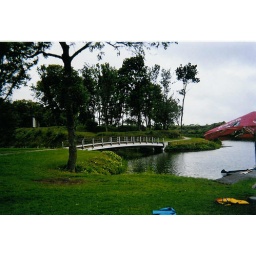
A bridge by the castle